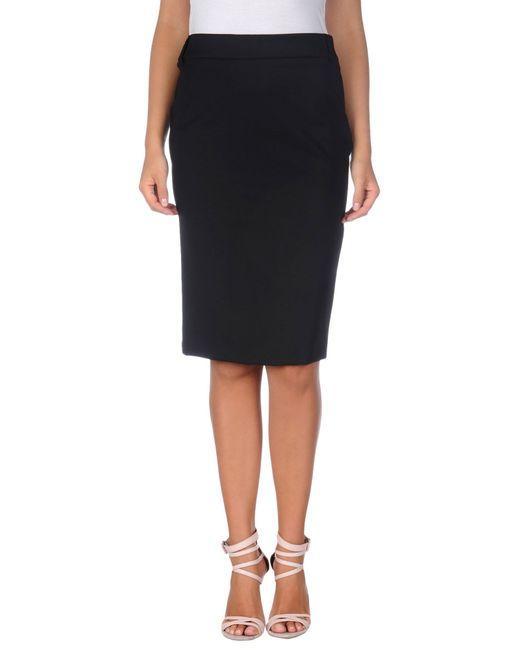
schwarzer Midi-formeller Büro-Bleistiftrock